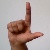
The image shows a hand gesture representing the letter 'L' in Indian Sign Language.